Phil Beal

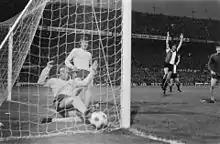
Beal attempts to make a goal-line clearance which leads to the first goal by Feyenoord in the second leg of the 1974 UEFA Cup final

Beal played in both League Cup winning sides against Aston Villa in 1970-71 and Norwich City in 1972-73. He played in both matches against Wolverhampton Wanderers in the 1972 UEFA Cup Final in which he collected a winners' medal, and in both legs of the 1974 UEFA Cup Final against Feyenoord.